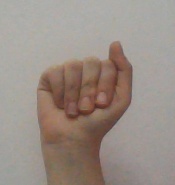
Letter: saad